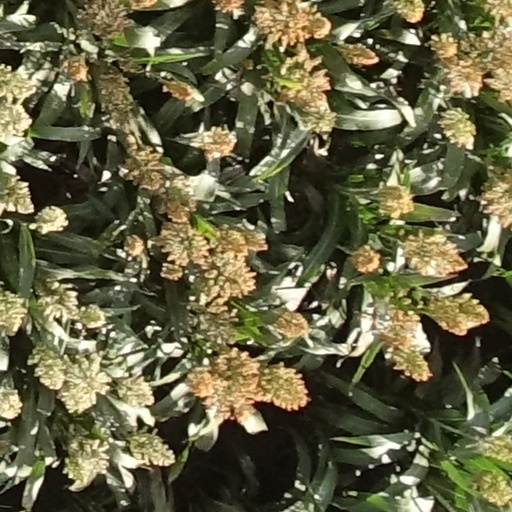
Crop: sorghum